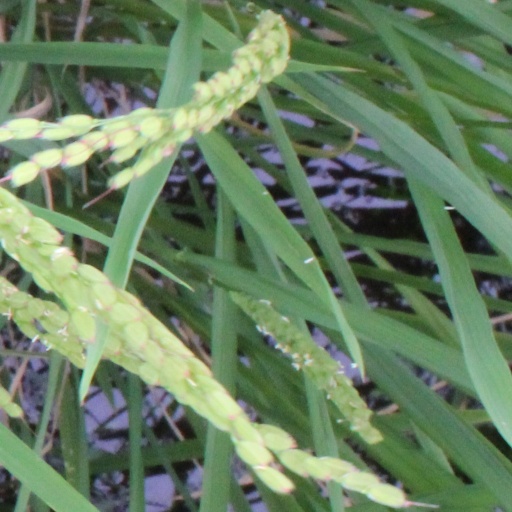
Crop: rice